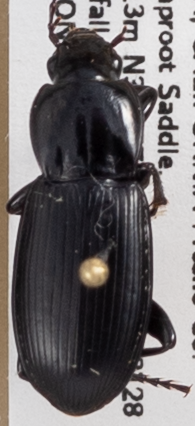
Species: Pterostichus ordinarius
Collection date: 2018-08-13
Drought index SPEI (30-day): -2.09
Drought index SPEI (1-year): -0.46
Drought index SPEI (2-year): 0.71